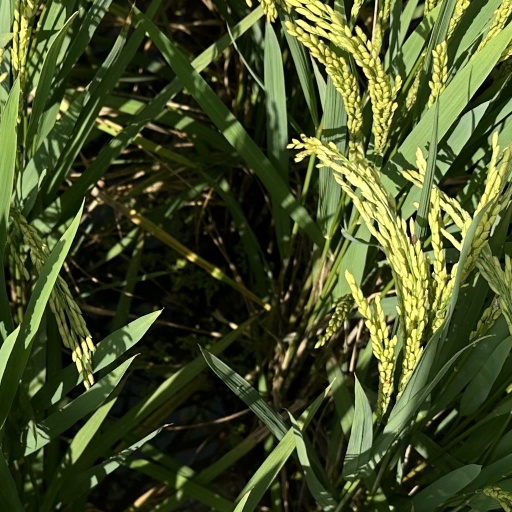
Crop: rice